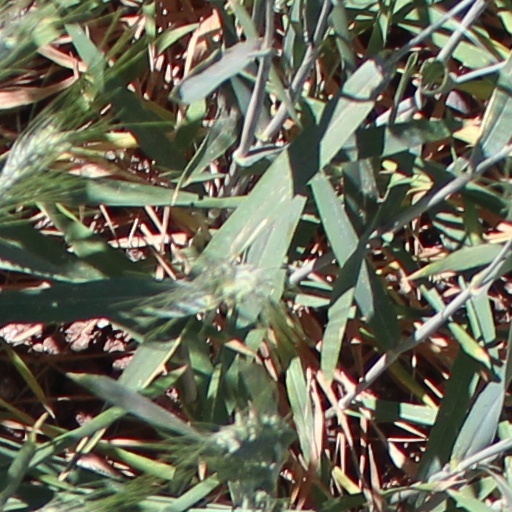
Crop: wheat